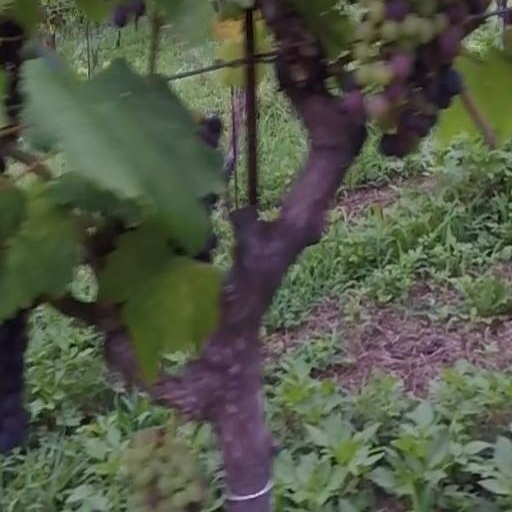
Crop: grape